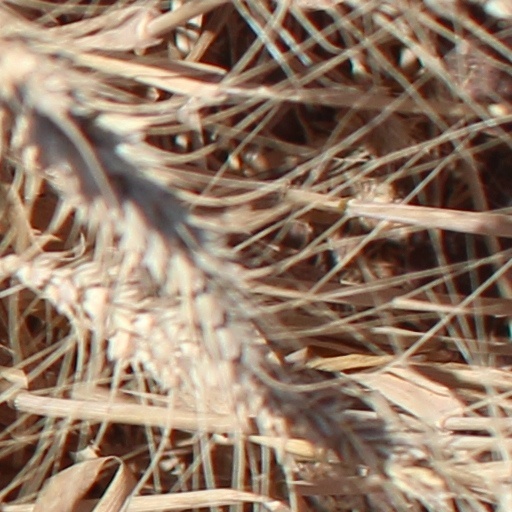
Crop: wheat